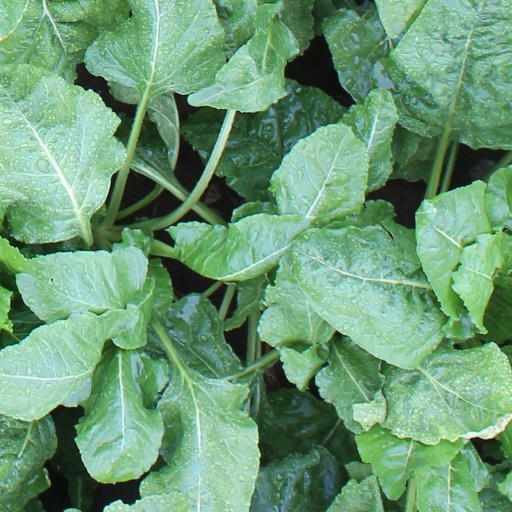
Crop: sugar beet